Federal government of Mexico

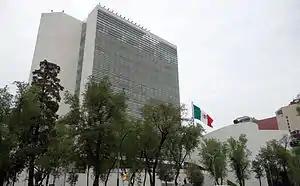
Building of the Senate of the Republic

Being a supplementary system (PM) of parallel voting, proportionality is only confined to the plurinominal seats. However, to prevent a party from being overrepresented, several restrictions to the assignation of plurinominal seats are applied: